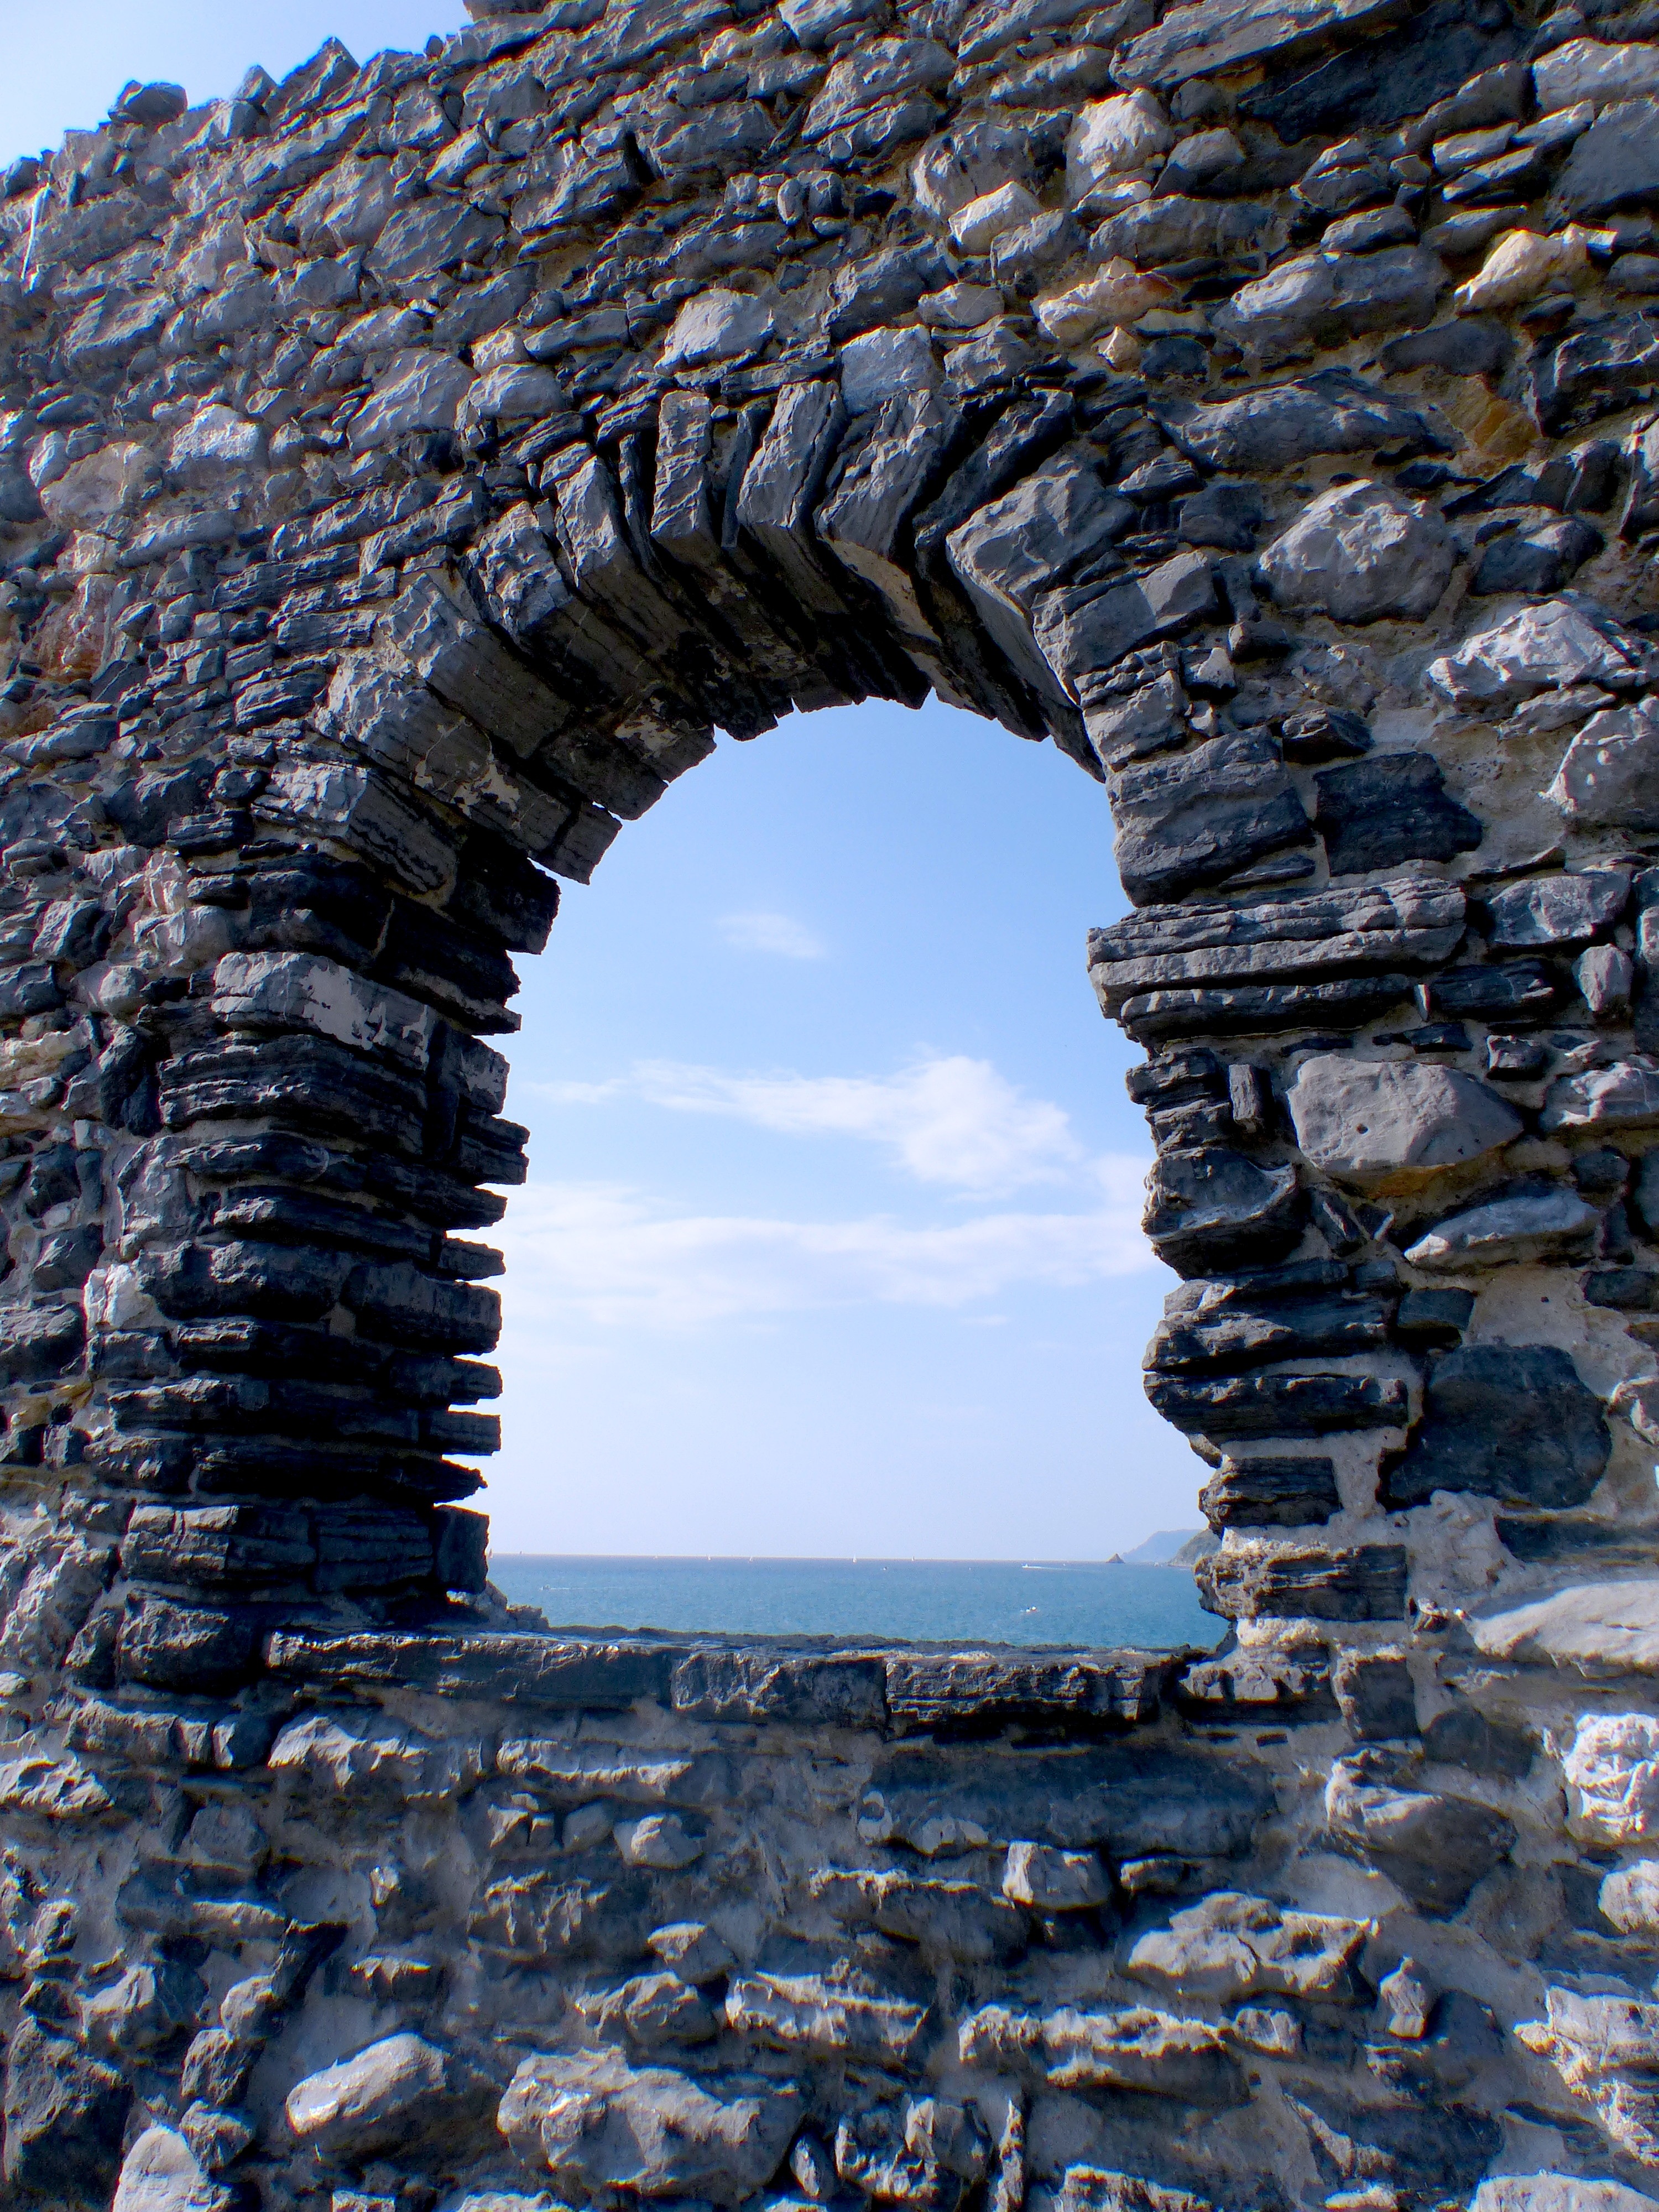
rock, architecture, wall, formation, arch, column, landmark, material, sculpture, temple, ruins, middle ages, archaeological site, ancient history, porto venere, castello doria